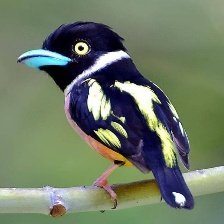
Species: BLACK AND YELLOW BROADBILL
Scientific name: EURYLAIMUS OCHROMALUS